Northbridge International School Cambodia

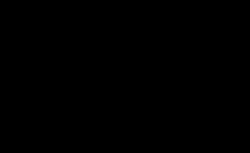

Northbridge International School Cambodia (NISC) is a privately owned English-speaking international school, catering for students aged between 2 and 18, located in Teuk Thlar Commune, Sen Sok Section, Phnom Penh, Cambodia.